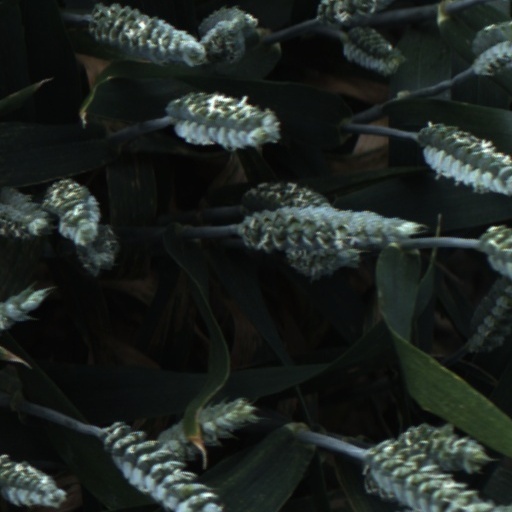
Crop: wheat